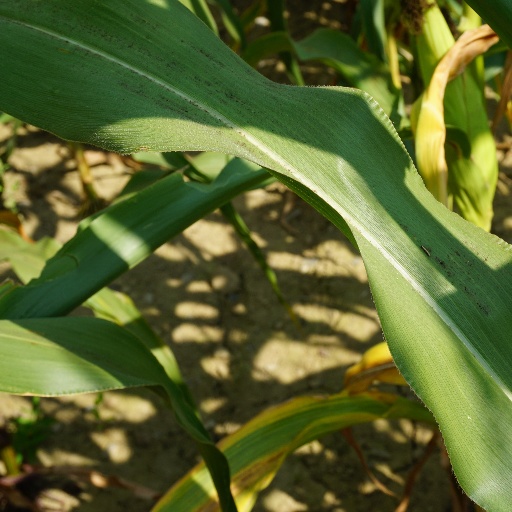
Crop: maize; corn